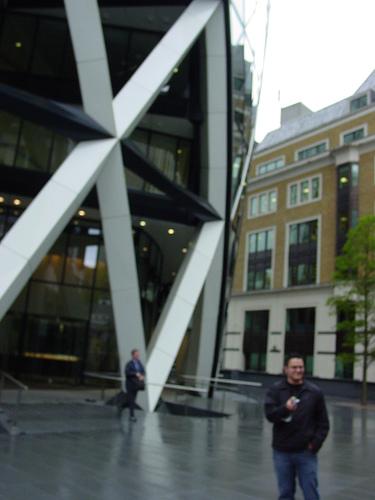
Weather: rain or strom